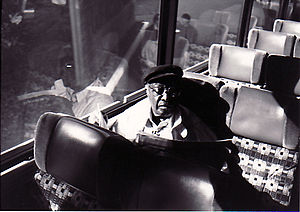
Milt Hinton
Milt Hinton var en amerikansk jazz-bassist.